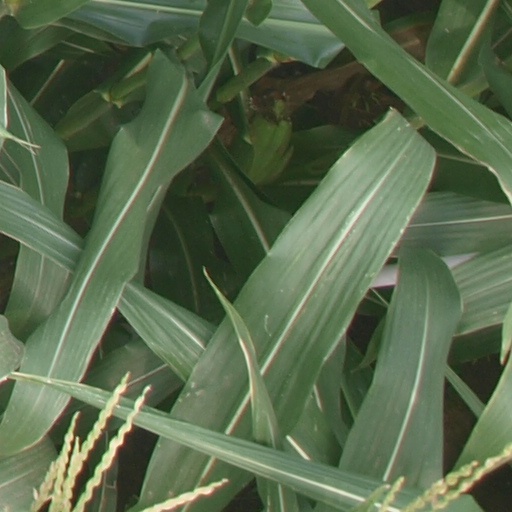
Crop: maize; corn